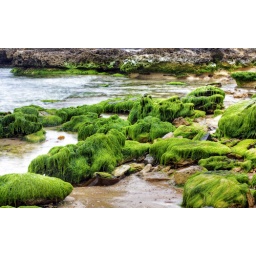
rock covered in green algae landscape